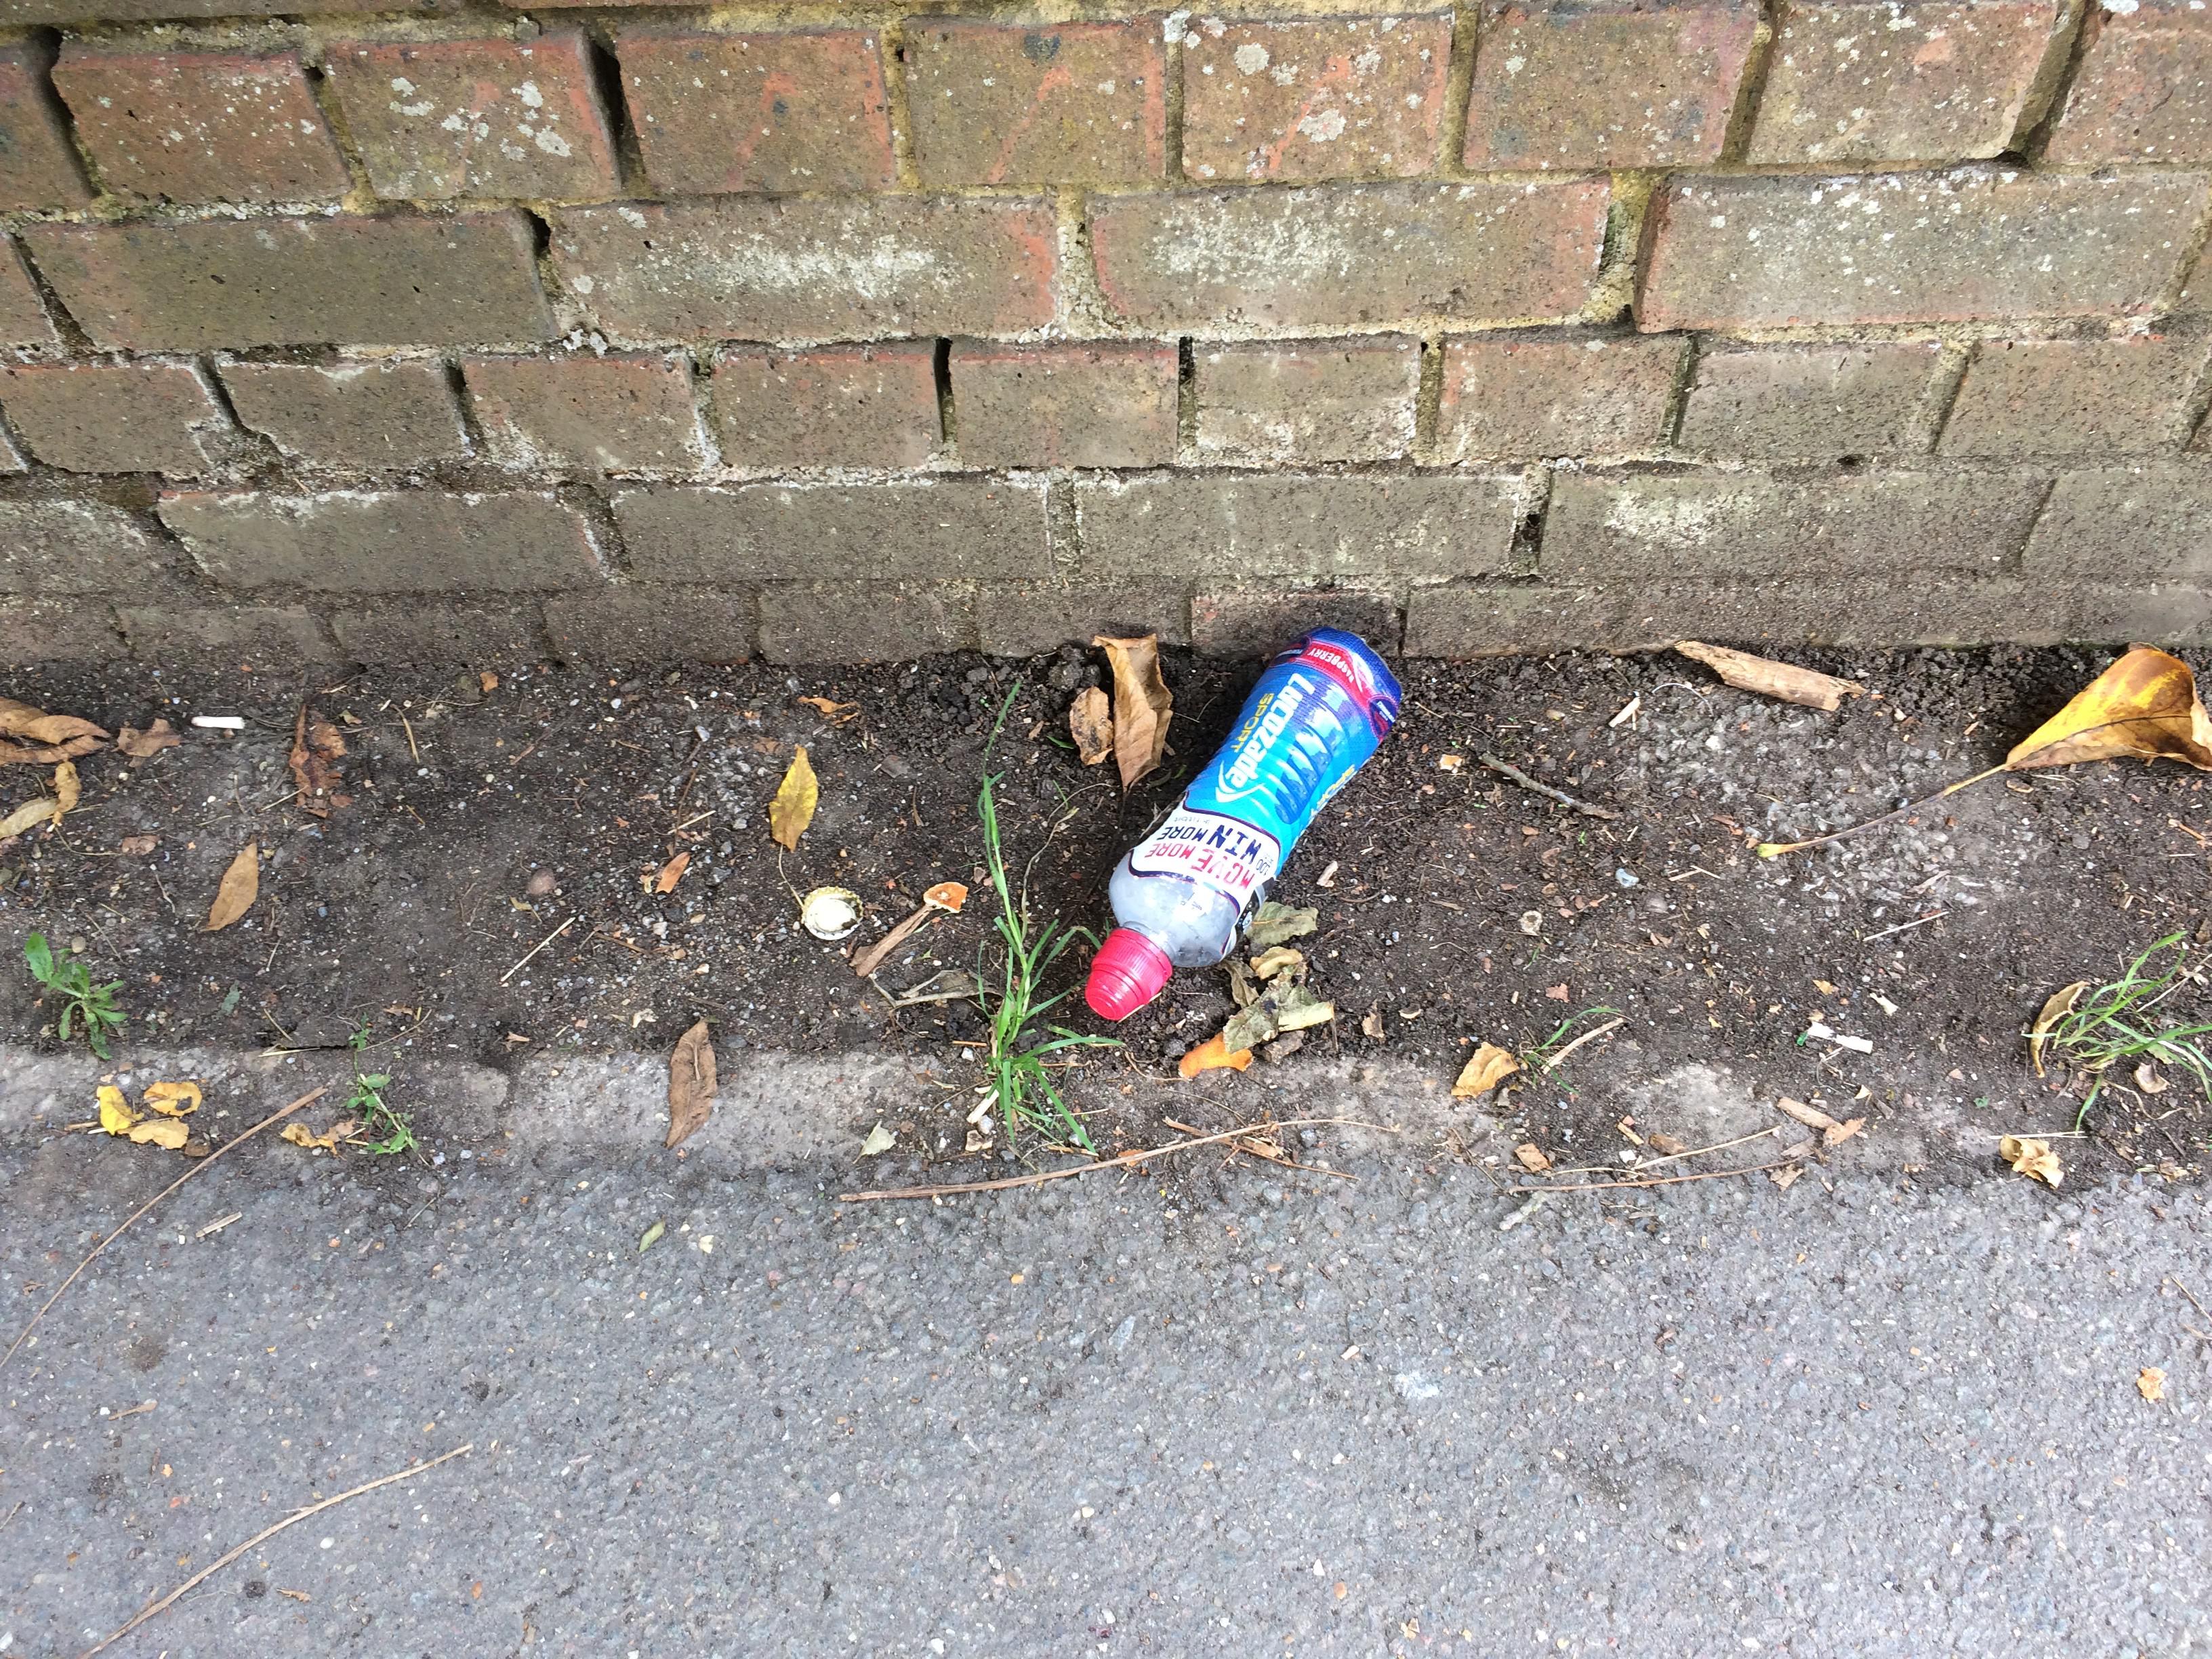
Object: Clear plastic bottle (Bottle)

Object: Metal bottle cap (Bottle cap)

Object: Cigarette (Cigarette)